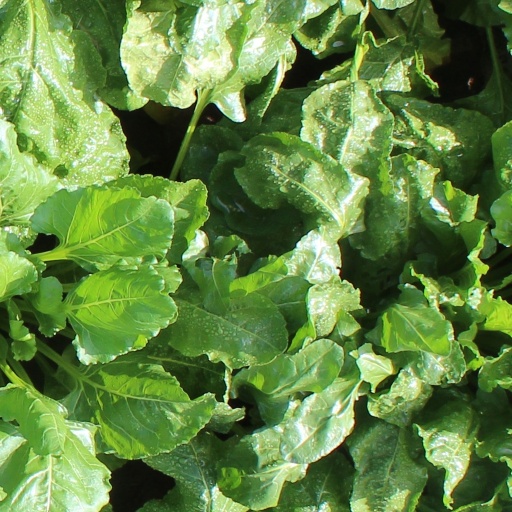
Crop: sugar beet